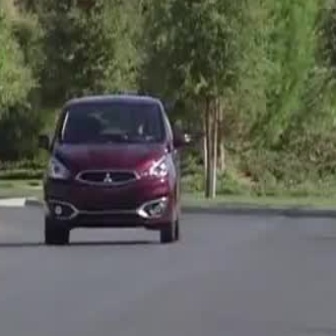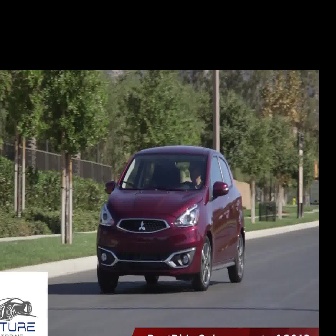
  Please identify the target specified by the bounding box [35,90,186,241] in the first image and locate it in the second image. Return the coordinates in [x_min,y_min,x_max,y_max] format.
Answer: [95,144,244,293]